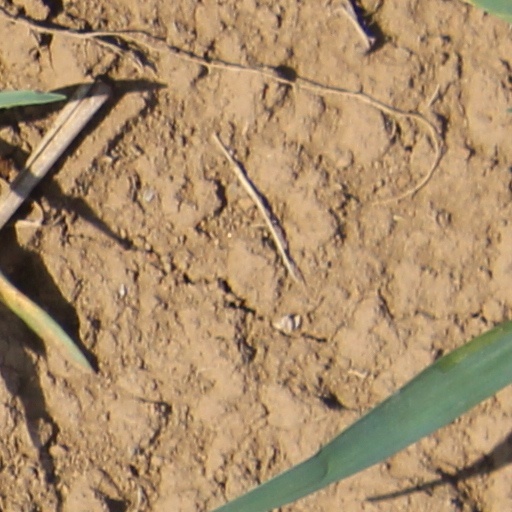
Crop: wheat